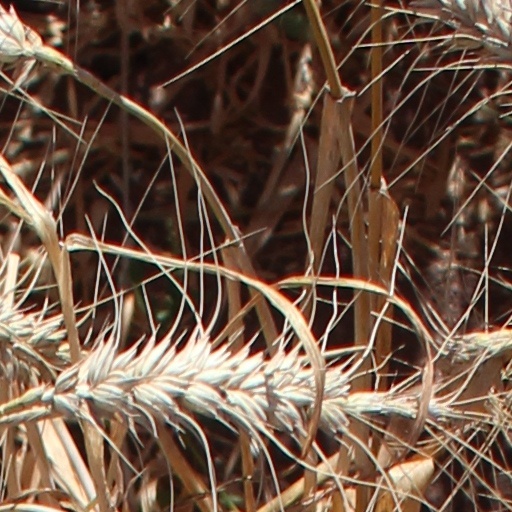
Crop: wheat